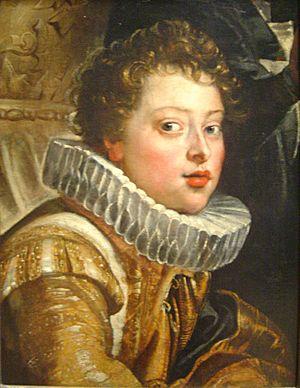
Le duché de Mantoue est une ancienne principauté italienne située en Lombardie, créée en 1530 pour le marquis de Mantoue Frédéric II de Gonzague et qui a duré jusqu'en 1797.
Les opéras perdus de Monteverdi sont ceux qui ne nous sont pas parvenus dans leur intégralité, mais que l'on sait avoir été composés par l'Italien Claudio Monteverdi, qui produisit non seulement beaucoup de musique religieuse et de madrigaux, mais aussi beaucoup de musique de scène. Il composa sa musique de théâtre de 1604 à 1643, y compris dix opéras dont trois ont survécu intacts : Orphée Le Retour d'Ulysse dans sa patrie et Le Couronnement de Poppée. Pour ce qui est des sept autres opéras, la musique a disparu presque complètement, mais certains des livrets subsistent. Les commentateurs et les musicoloques ont beaucoup regretté la perte de ces œuvres écrites à une période cruciale du début de l'histoire de l'opéra.